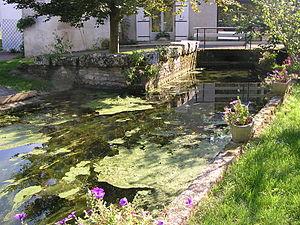
Moulin de Sonnac sur la Sonnoire en Charente-Maritime.
Sonnac est une commune du Sud-Ouest de la France située dans le département de la Charente-Maritime.